List of Tsubasa: Reservoir Chronicle chapters

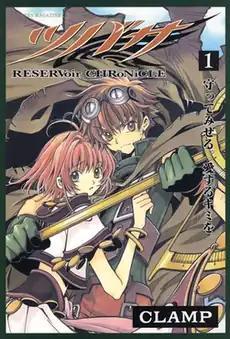
The first volume of "" as released by Kodansha

The chapters of the manga series "" were written and illustrated by Clamp, a creative team of four manga authors. The series premiered in Japan in "Weekly Shōnen Magazine" in May 2003, and after 233 chapters, ended in October 2009. The plot follows , the princess of Clow Kingdom, and , a young archaeologist and her childhood friend, on a quest to recover Sakura's memories, which have been scattered throughout many worlds in the form of feathers. Dimensional Witch Yūko Ichihara sends them with two people who also have wishes that require travelling through worlds, and , and Mokona, a magical creature with the power to transport them through dimensions.